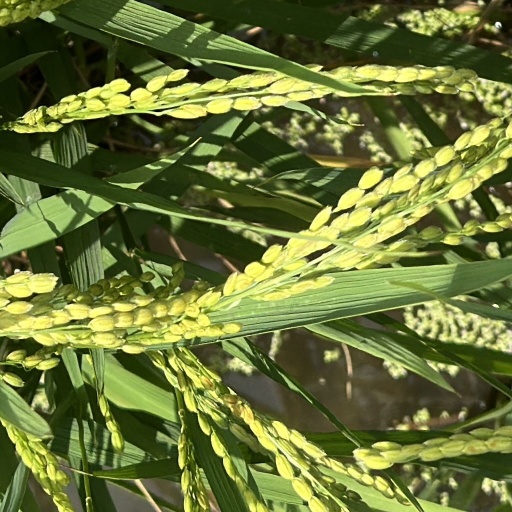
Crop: rice